Ben Wittick

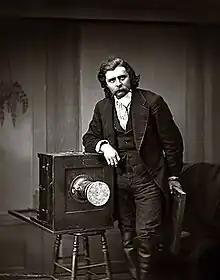

George Benjamin Wittick (January 1, 1845 – August 30, 1903), usually known as Ben Wittick, was an American photographer. He is known for his photos of the American frontier and of Native Americans.